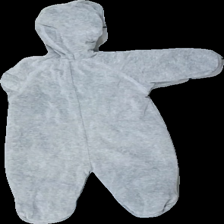
View: back
Type: Outerwear
Category: Children
Brand: Lindex
Colors: Grey
Material: 100% Cott
Cut: Regular
Size: 56
Season: All
Price range: 50-100
Recommended usage: Reuse